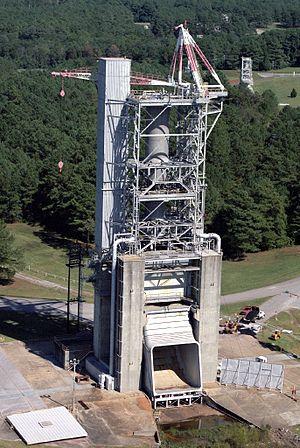
Le centre de vol spatial Marshall est un des principaux établissements de l'agence spatiale civile américaine, la NASA, situé au Redstone Arsenal, à Huntsville. Ses missions principales sont centrées sur le programme spatial habité. Le centre conçoit et réalise des lanceurs et leurs systèmes de propulsion à ergols liquides, développe les composants de la Station spatiale internationale. On y entraine les astronautes. Marshall assure la gestion de moyens informatiques et contrôle le réseau informatique de la NASA.